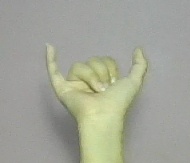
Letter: ya